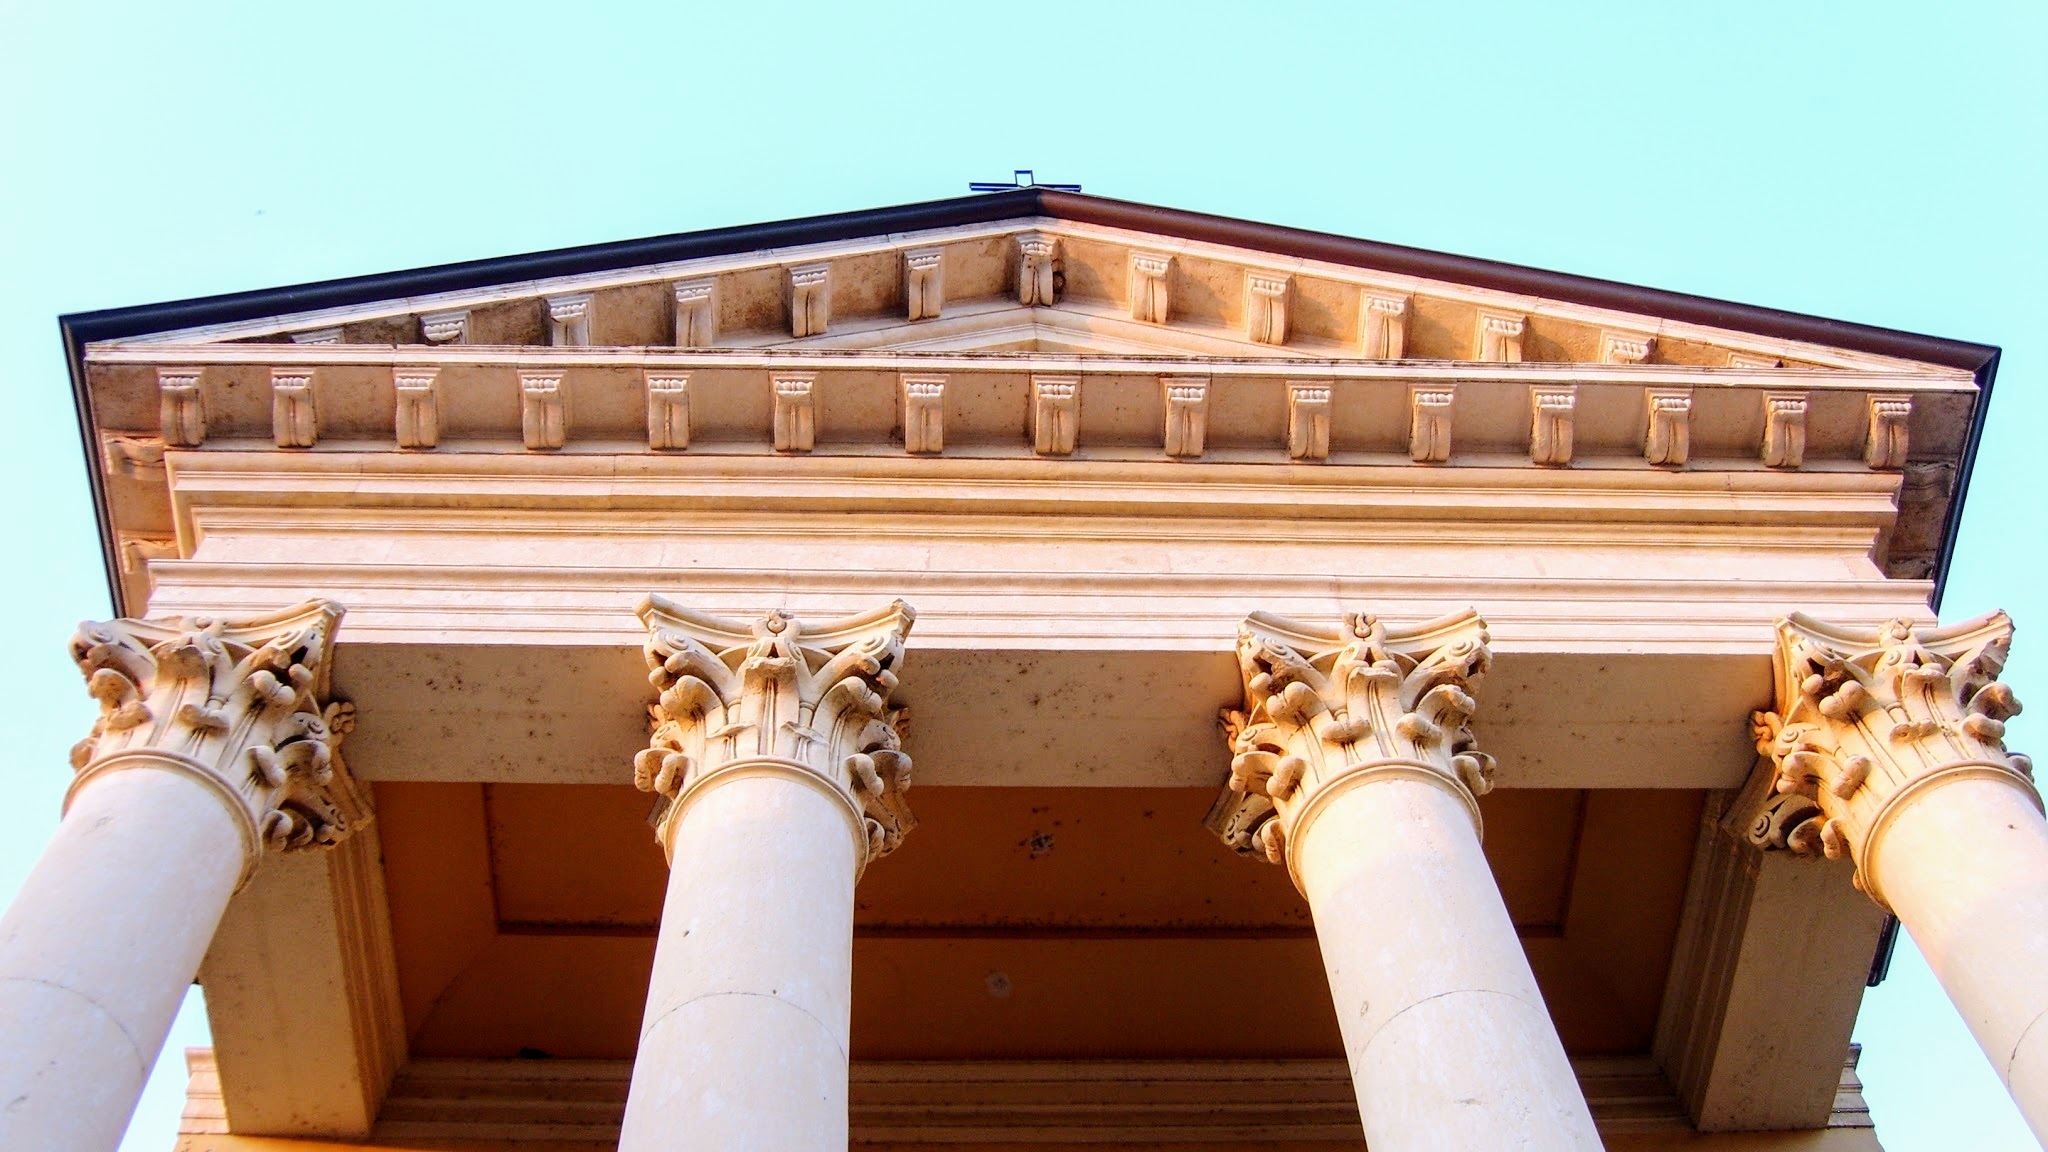
architecture, structure, wood, window, building, ceiling, religion, italy, church, room, interior design, catholic, faith, holy, bardolino, catholic church, lago di garda